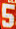
Number: 5